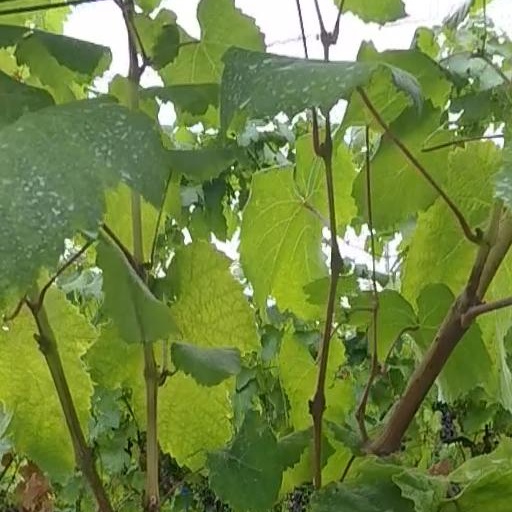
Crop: grape